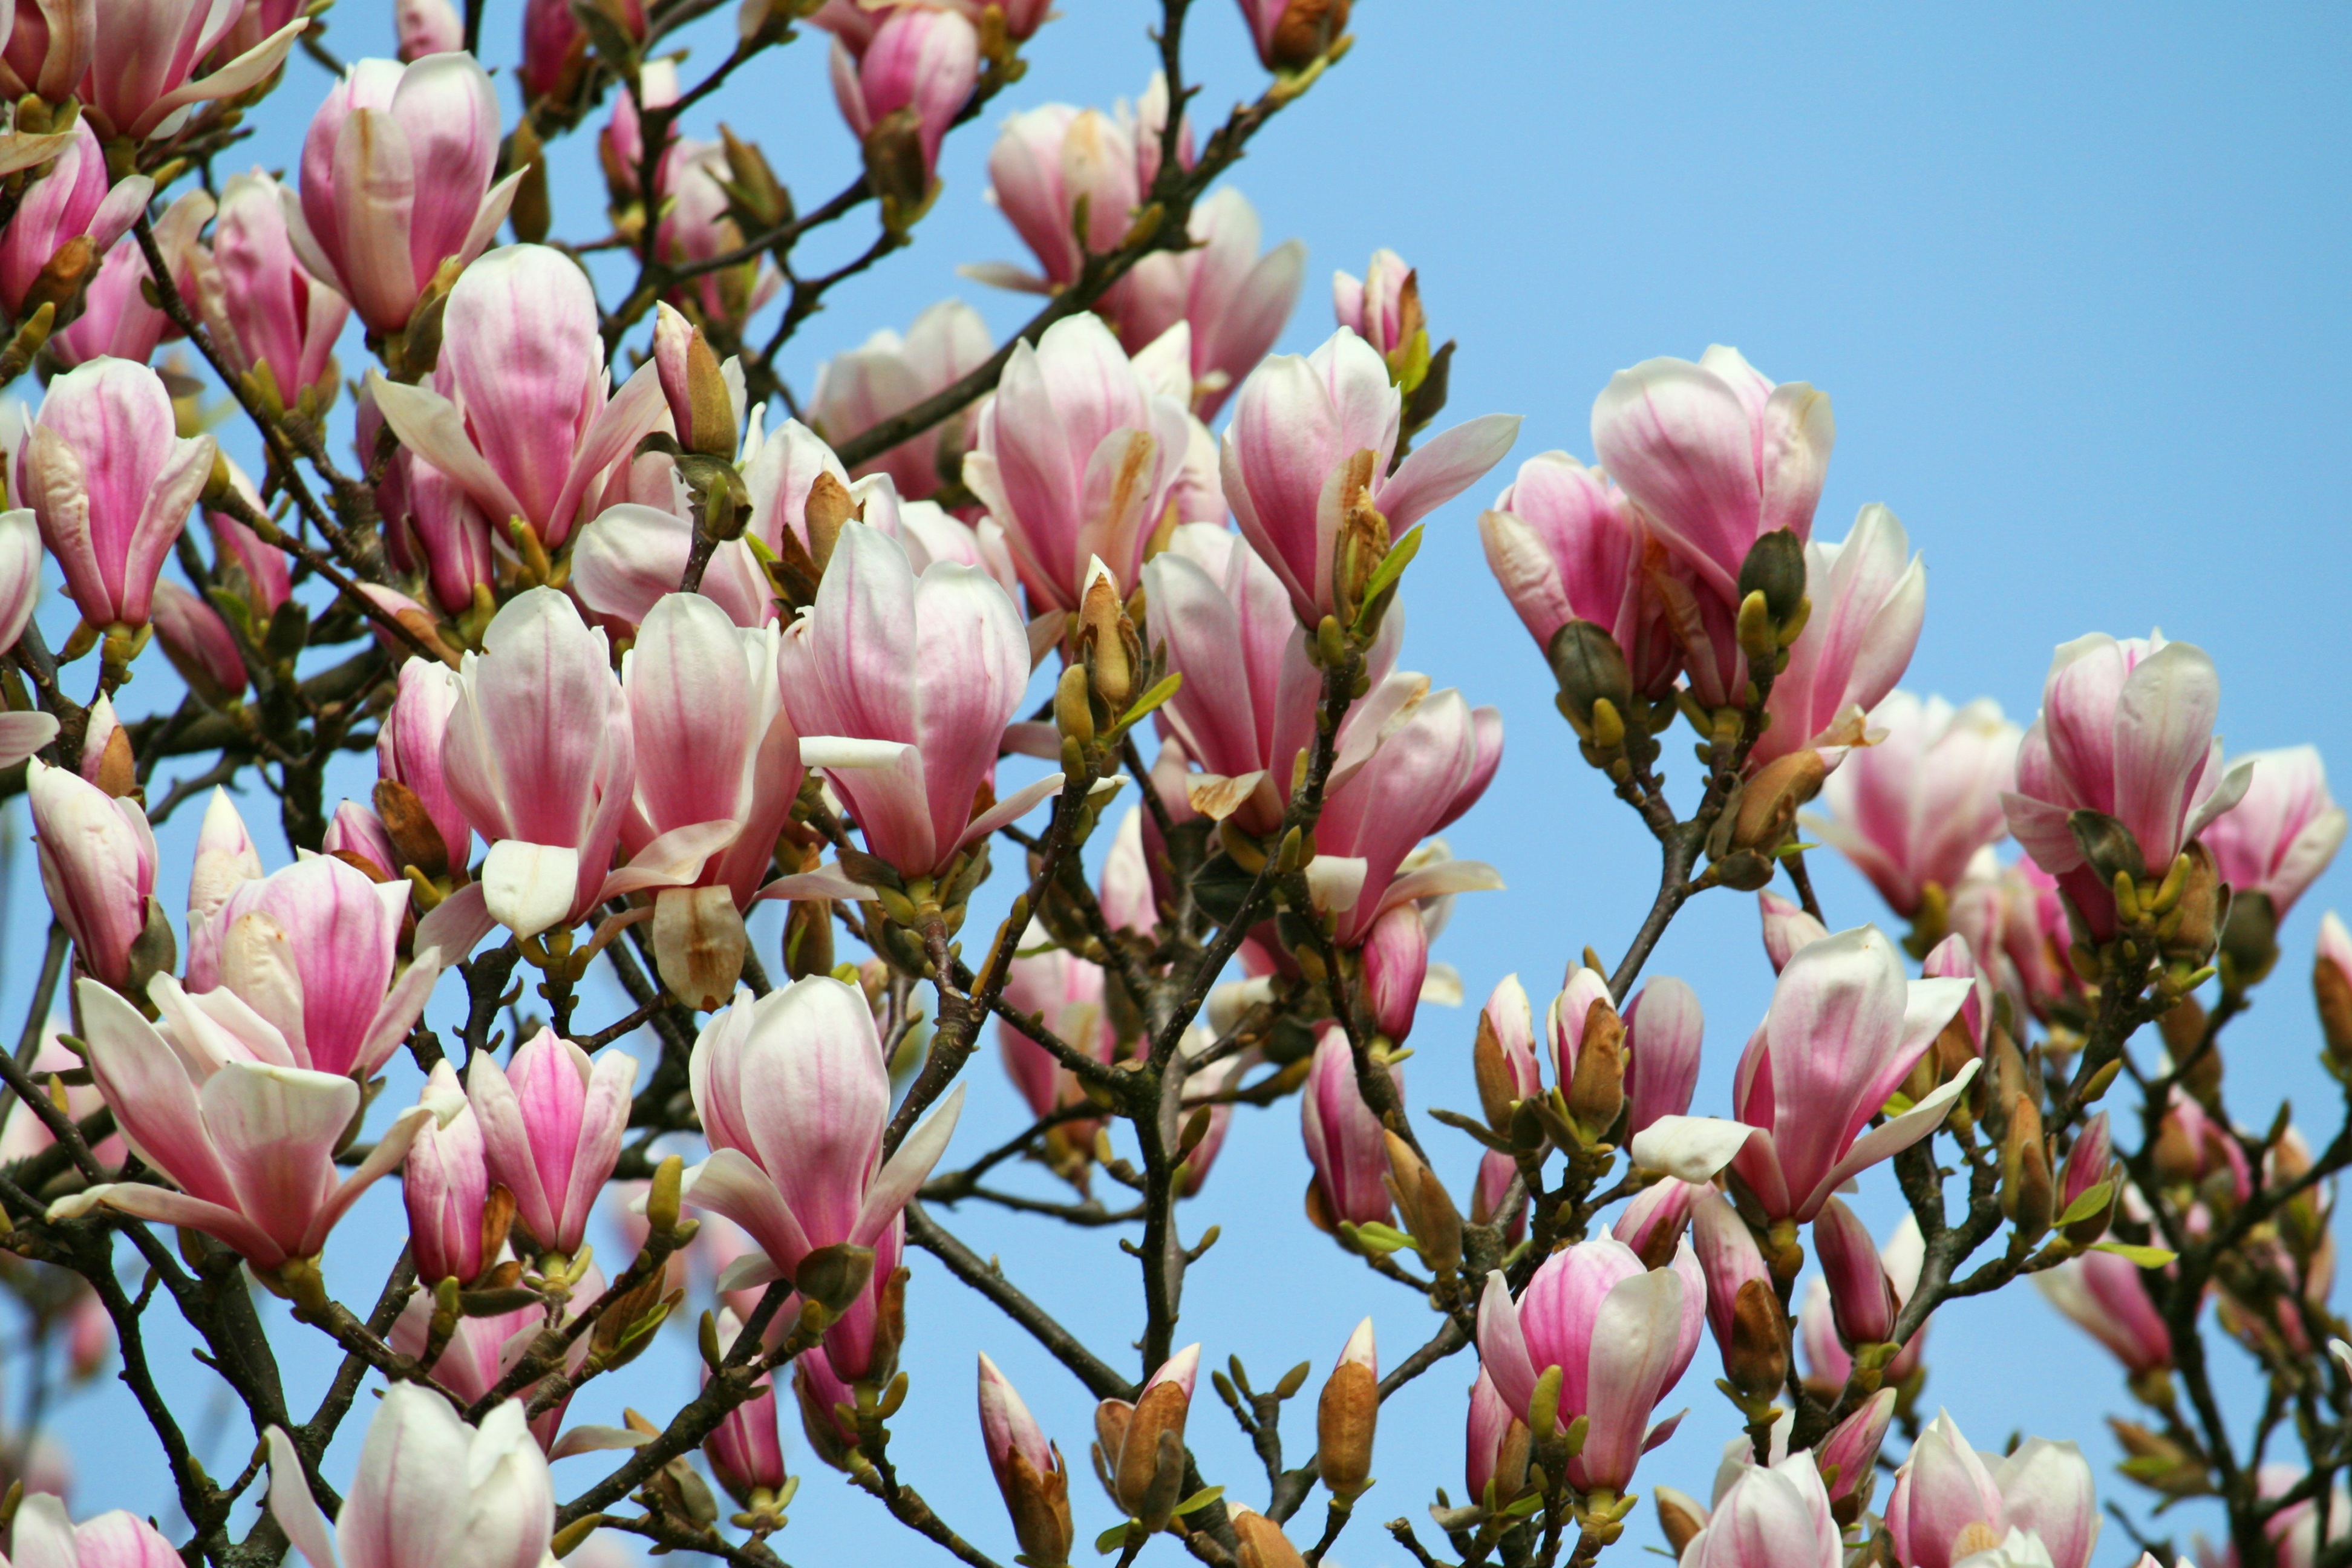
nature, blossom, plant, flower, petal, spring, botany, pink, flowers, magnolia, flower tree, flowering plant, flourishing tree, land plant, magnolia family